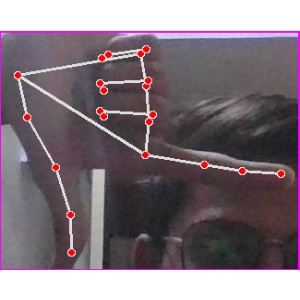
अक्षर: ख